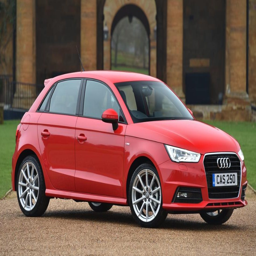
review : better than automobile model ?